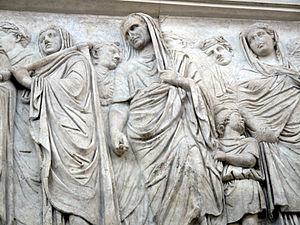
L'Ara Pacis ou Autel de la Paix est un monument de la Rome antique édifié par le premier empereur romain Auguste entre 13 et 9 av. J.-C., en l'honneur de Pax, déesse de la Paix. Il se trouve sur la Via Flaminia dans la zone septentrionale du Champ de Mars, dédiée à la célébration des victoires romaines. C'est un lieu symbolique du retour à la Paix car c'est là que les soldats et leur commandant, de retour de leur campagne militaire, effectuent les rites qui clôturent leur activité guerrière.